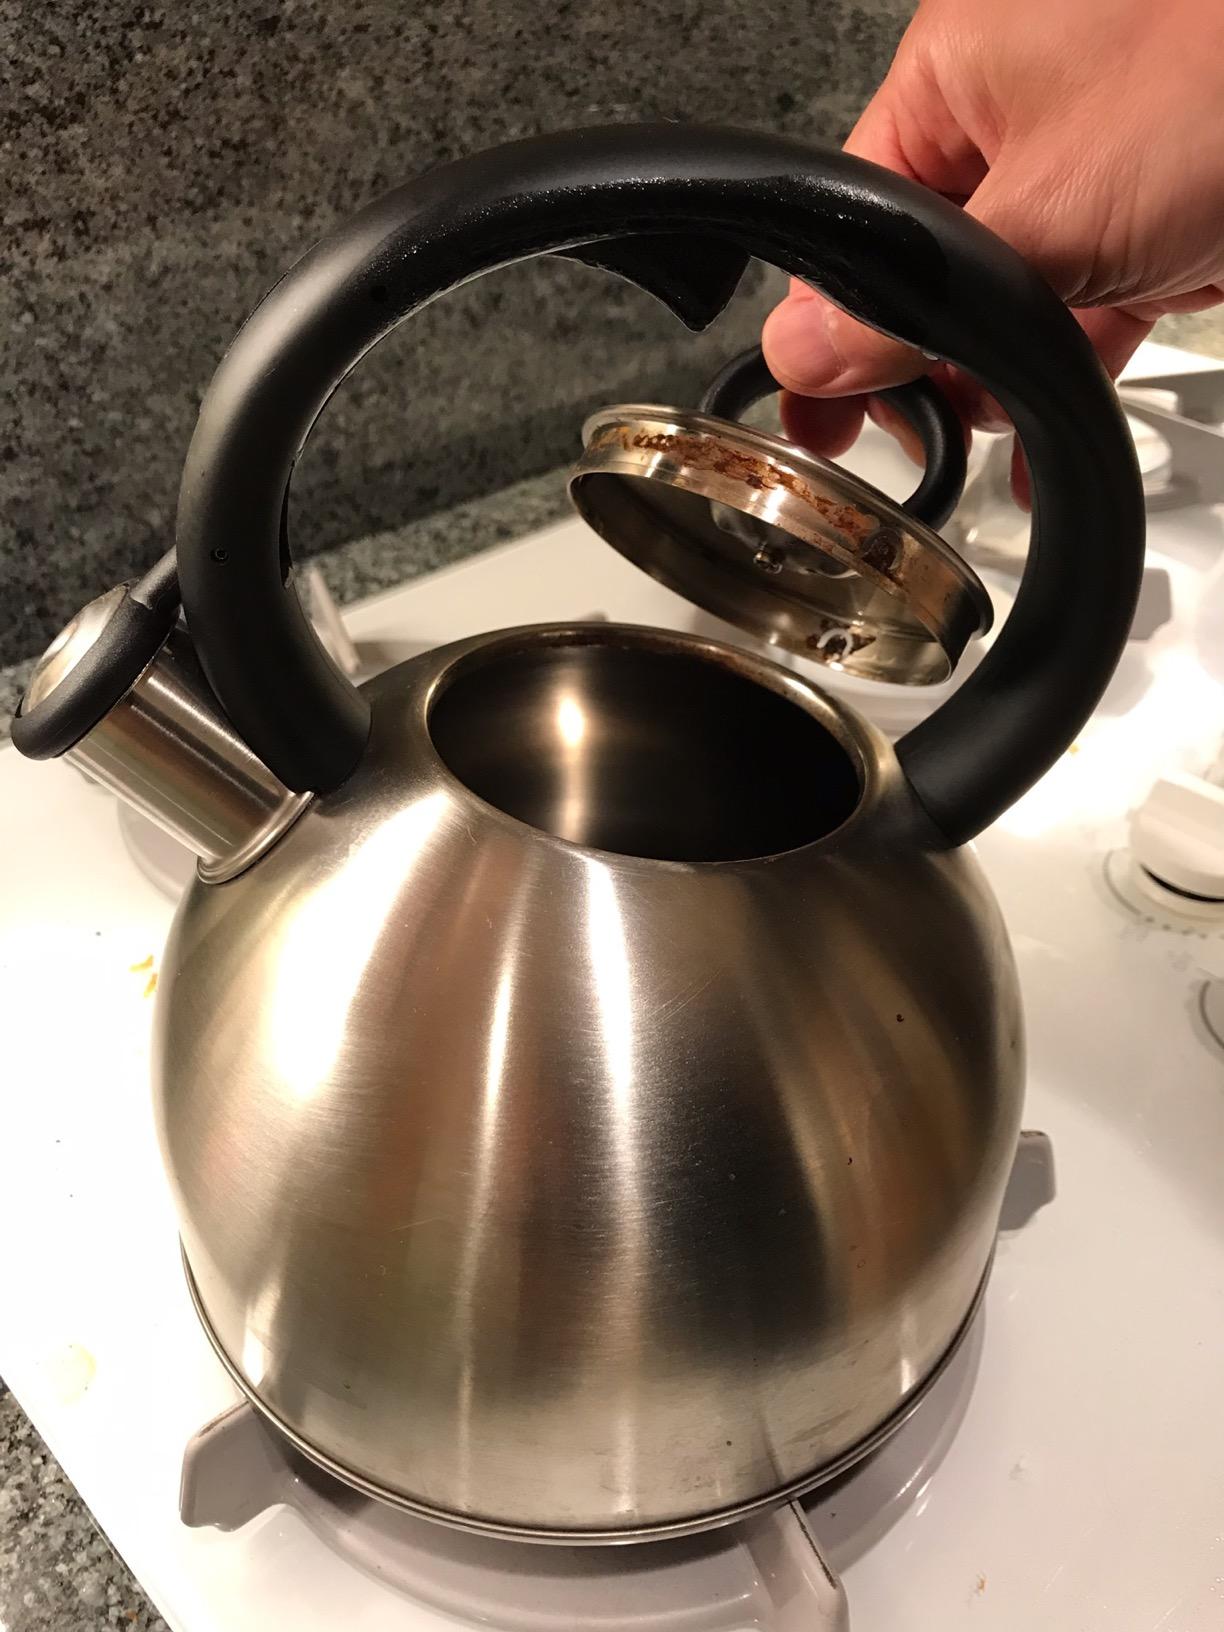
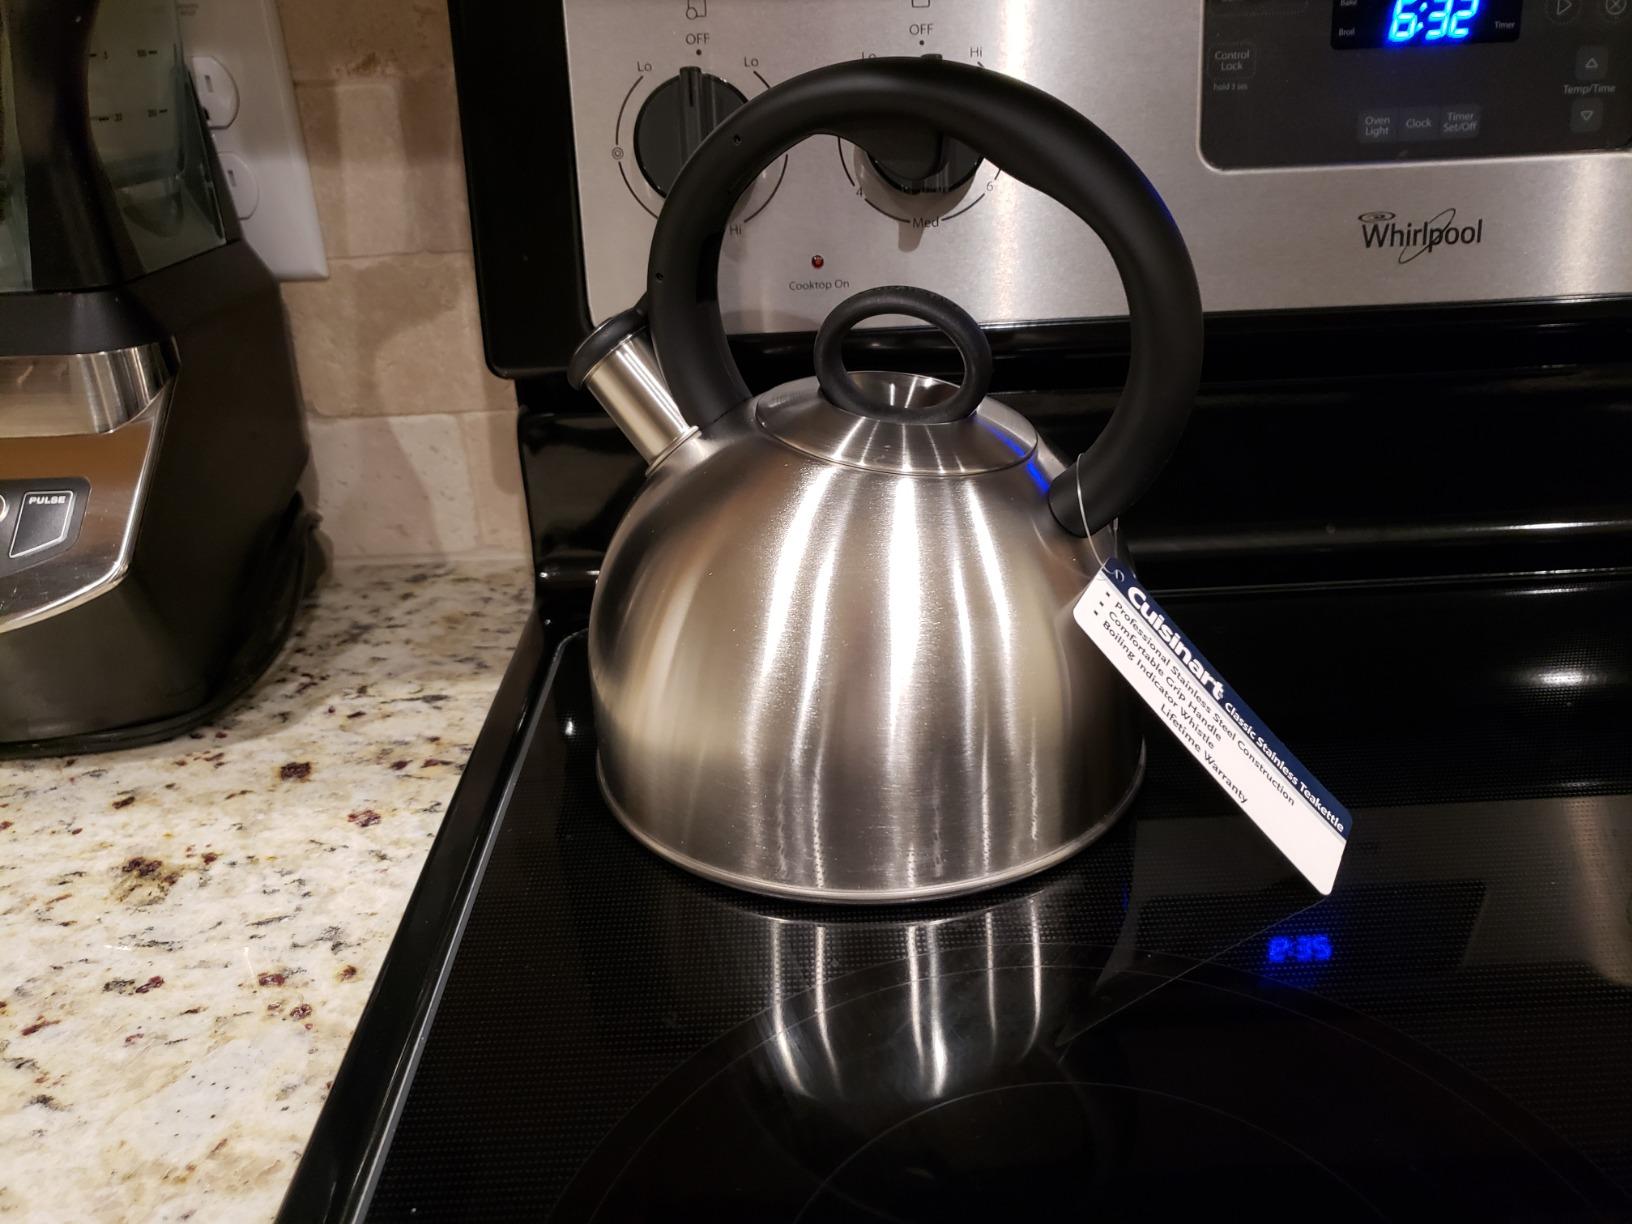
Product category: items_kettle
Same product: yes